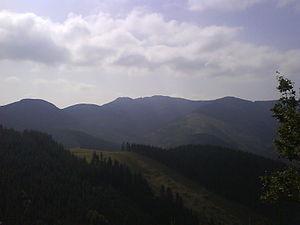
Le Tellamendi ou Belamendi est un sommet culminant à 835 mètres d'altitude dans le massif d'Arangio, appartenant aux Montagnes basques. Il se situe entre l'Alava et la Biscaye au Pays basque.